Answer in natural language. How many Boxs are visible in the scene? Choose between the following options: 3, 1, 2, 4 or 0
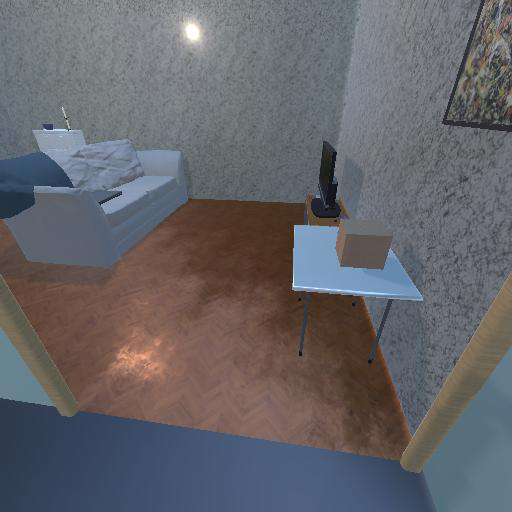
<answer>1</answer>